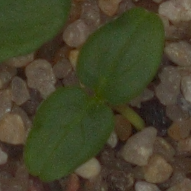
Label: cleavers